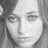
Emotion: sad